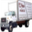
Label: truck